Puerto Ángel

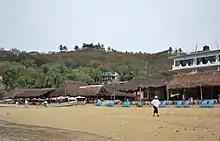
Playa Panteón

The town of Puerto Ángel sits on a small horseshoe bay whose entrance is protected by craggy outcropping of rock. This protects the two beaches within the bay from strong ocean currents, which are common on other beaches along this coast, and make this area safe for swimming. The waters here are clear with various shades of green and blue. There is a wide diversity of marine flora and fauna including three of Mexico's seven species of marine turtles, the hawksbill turtle, prieta turtle and olive ridley turtle. The harbor is filled with fishing boats, with fishermen working onshore to mend their bright yellow and red fishing nets. Large gray herons dive into the shallow waters searching for fish, while white egrets and seagulls perch on the rocks above the surf.